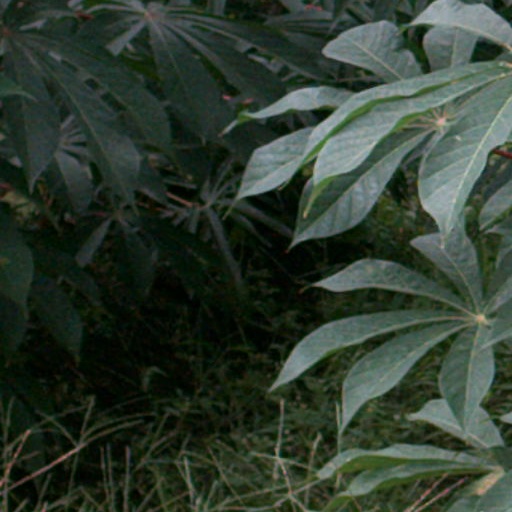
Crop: cassava